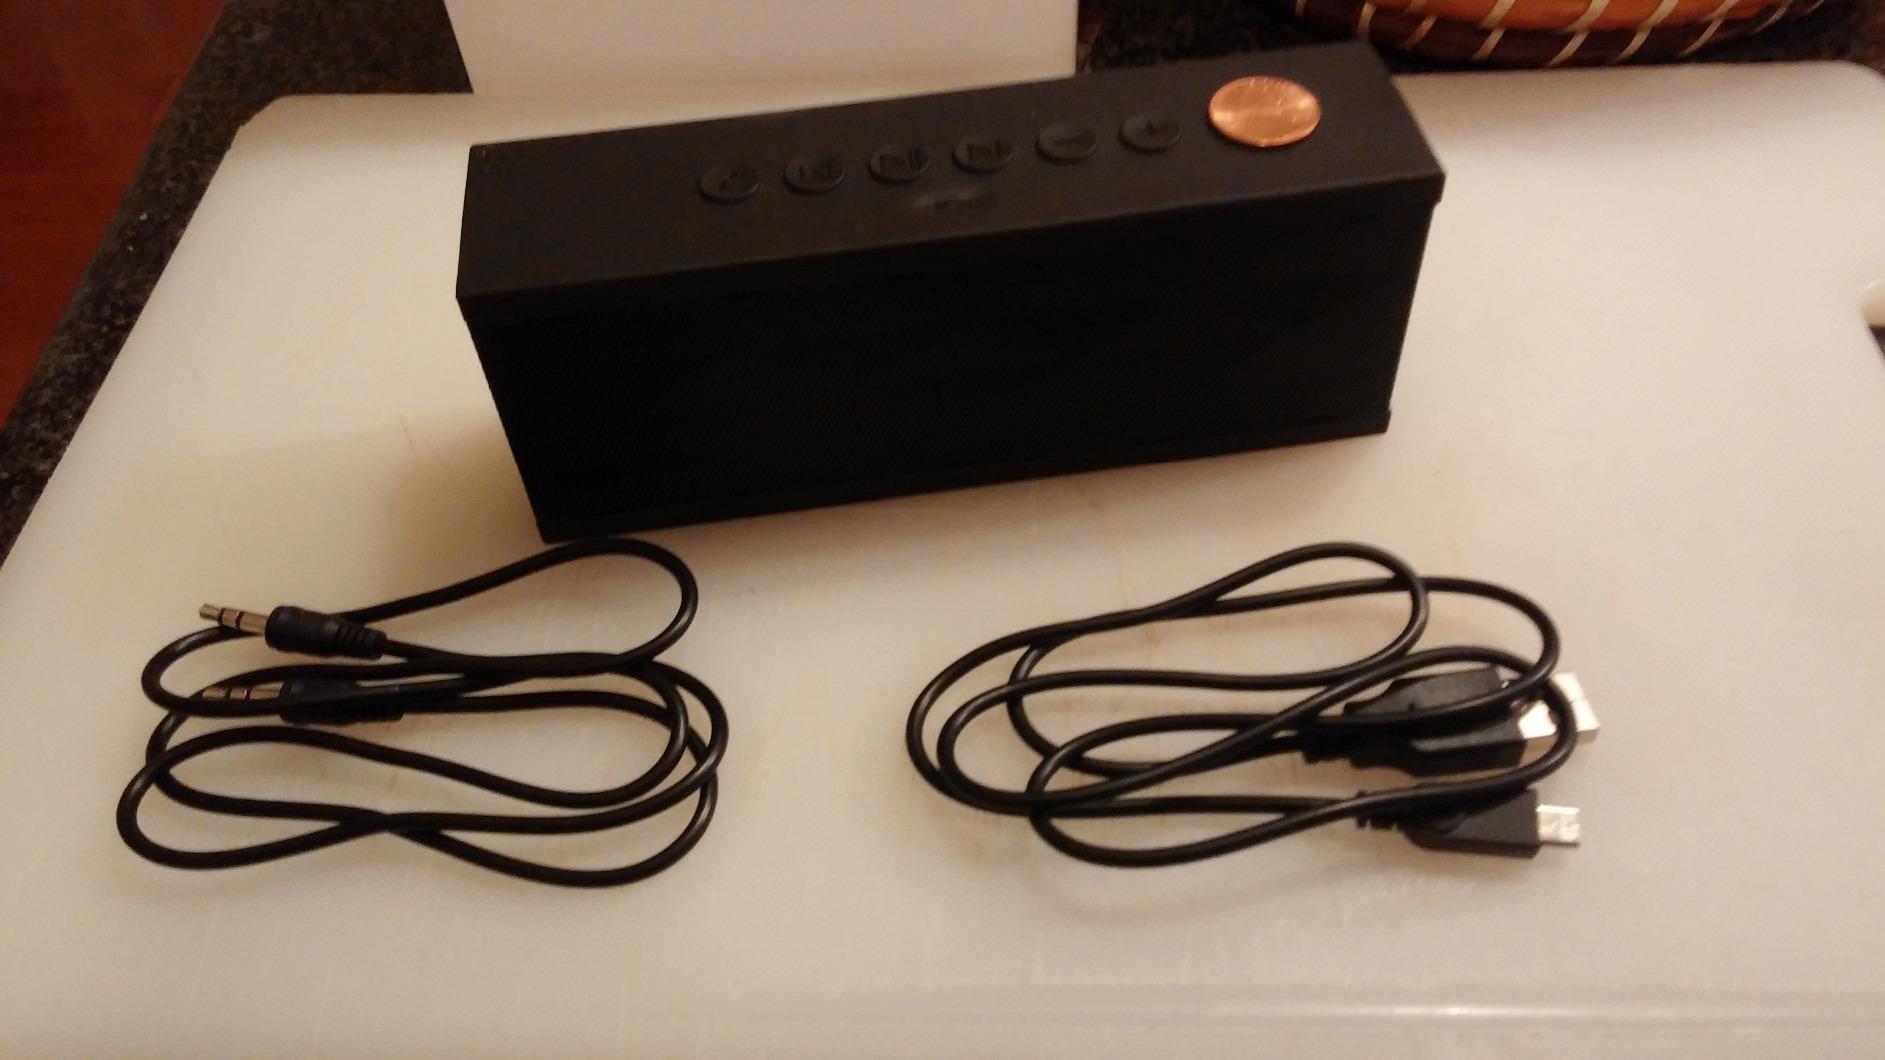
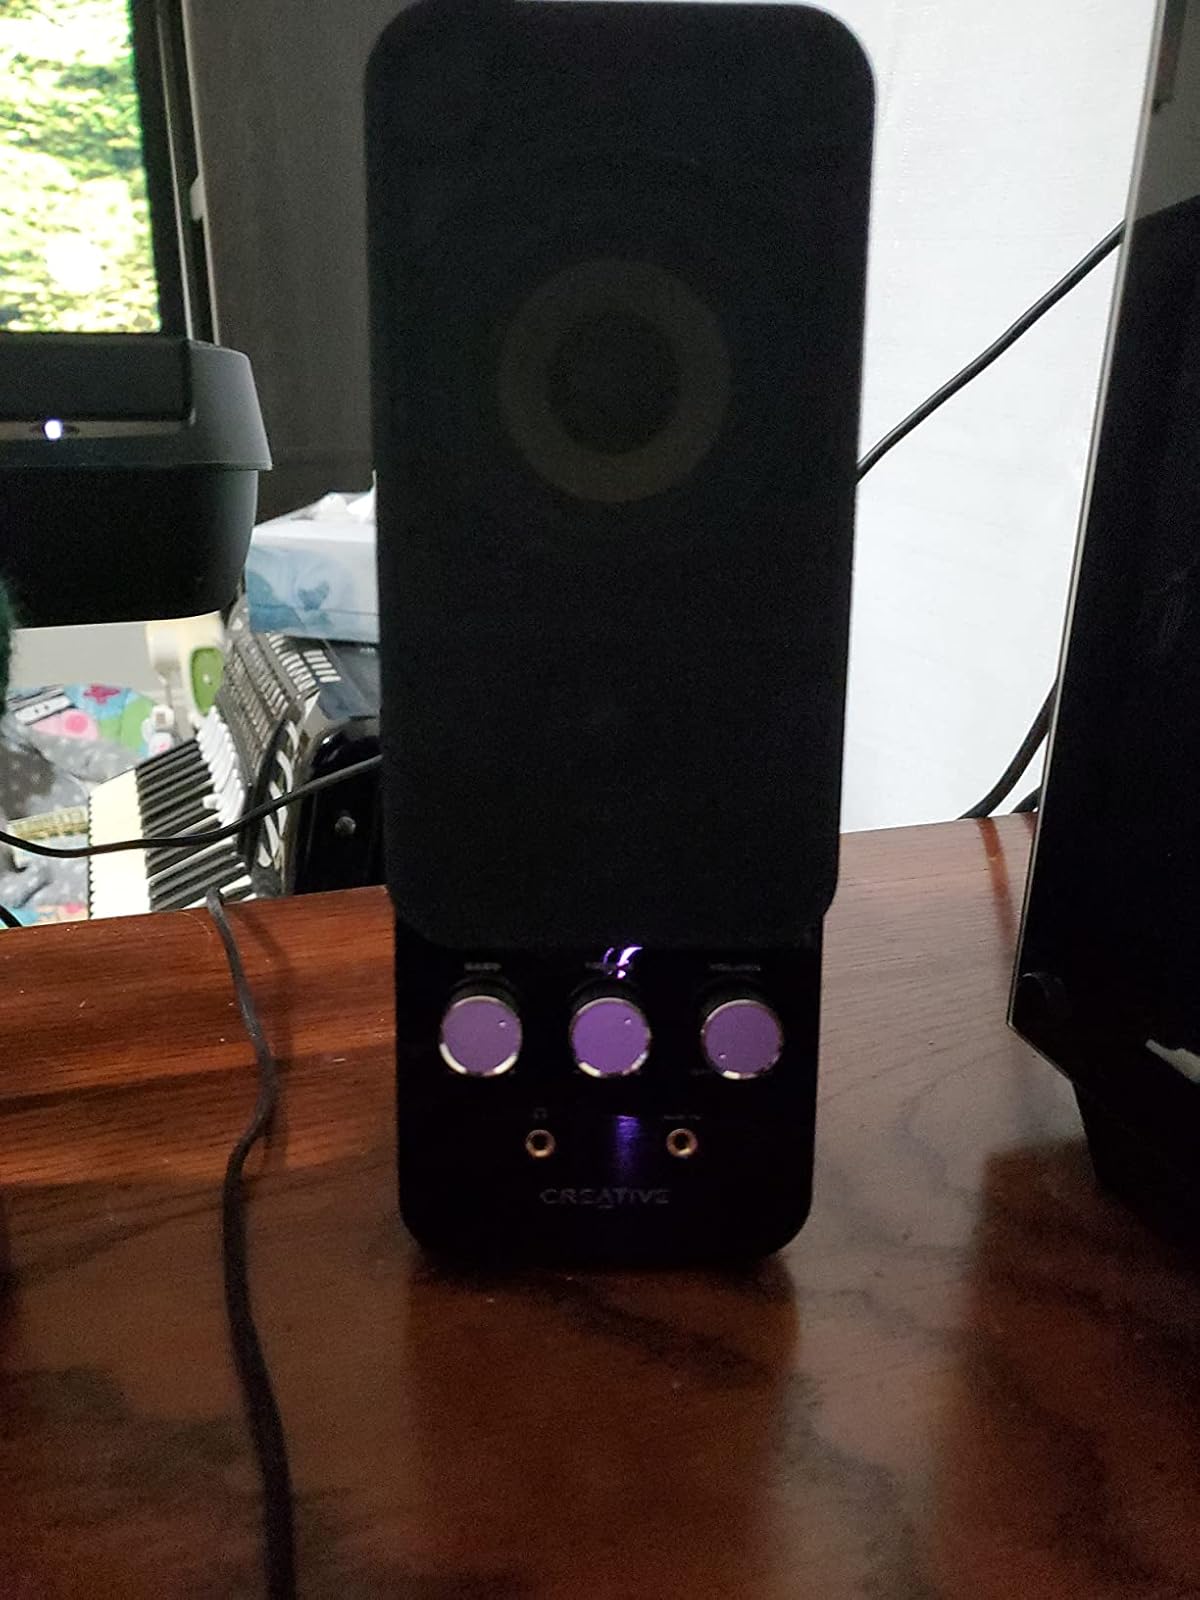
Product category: speaker
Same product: no